Bonclarken

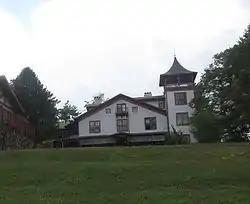
The Heidelberg House

Bonclarken is a conference center located in Flat Rock, North Carolina (between Asheville, North Carolina and Greenville, South Carolina) operated by the Associate Reformed Presbyterian Church (ARP). Bonclarken is the conference center of the Associate Reformed Presbyterian Church. The Associate Reformed Presbyterian Church is a conservative evangelical Christian denomination that traces its roots to the Reformation, particularly the work of John Calvin and John Knox. It is used to accommodate guests of 500 people during the summer and 400 people during the winter. Bonclarken has two fully equipped kitchens and conference centers that can hold up to 1200 people in their meeting centers.